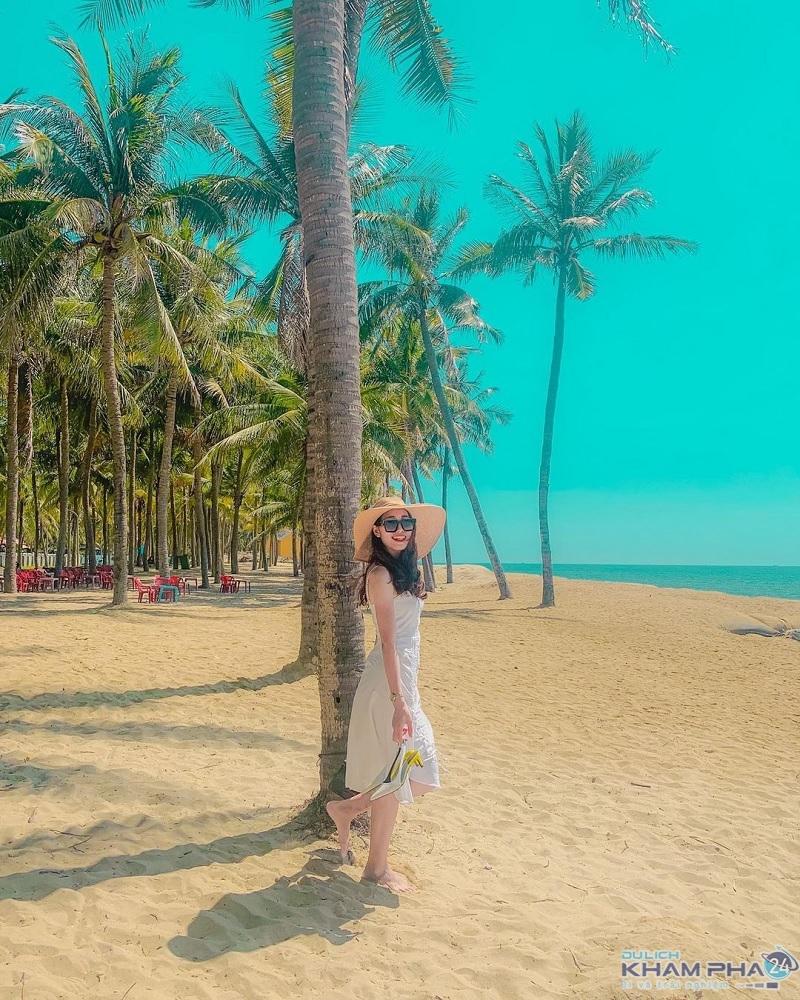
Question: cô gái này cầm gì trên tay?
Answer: cầm guốc trên tay